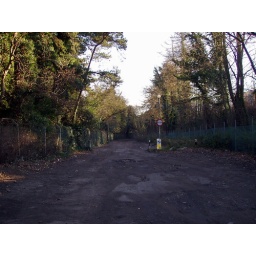
A deserted highway in Chislehurst. Lots of roads in Bromley are nothing more than dirt tracks.